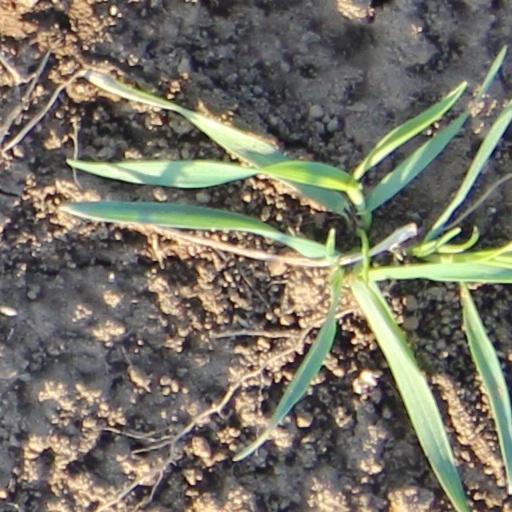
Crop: wheat